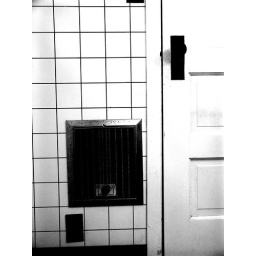
this is the bathroom door of our cottage in south haven. that place is roughly 80 years old